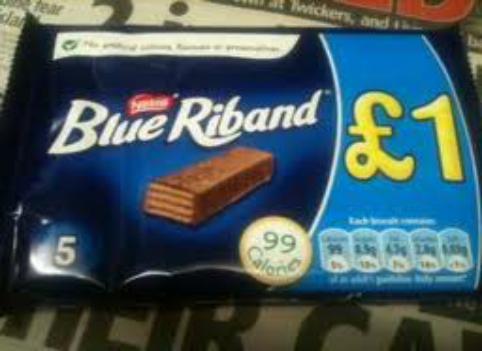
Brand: Blue Riband
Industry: Food